Nabataean architecture

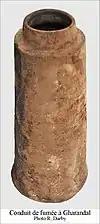

The hot air ducts as well as the flues had an active role in the heating system of the thermal baths, but they also had a passive role in the insulation of the buildings and avoided condensation on the walls.